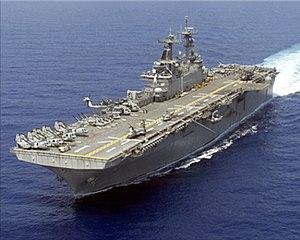
Le USS Wasp (LHD-1) est un navire d'assaut amphibie à fonction multiple de l'US Navy. Le principal rôle de ce navire est d'appuyer une force de débarquement de Marines. Il est le dixième navire à porter ce nom dans cette marine en plus d'être le premier de la classe Wasp. Ce navire fut construit par le chantier naval Ingalls de Pascagoula, dans le Mississippi.